History of Bermuda

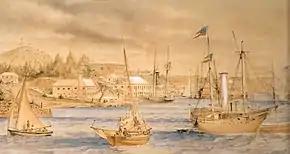
A Confederate blockade runner at anchor at St. George's,

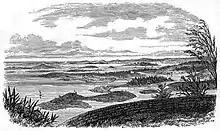
View in the Bermudas, with Hamilton in the distance, 1879

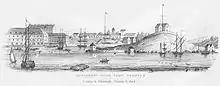
An engraving of the HM Dockyard on Ireland Island, Bermuda, , by Thomas Chisholm Jack

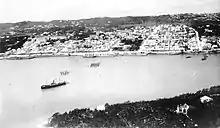
Hamilton Harbour in the mid-1920s.

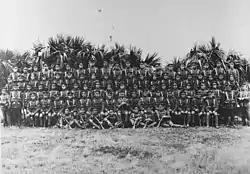
The Bermuda Volunteer Rifle Corps' First Contingent, raised in 1914 to serve in Belgium and France. By the war's end, the First and Second BVRC contingents together had lost over 75% of their combined strength.

Following the American Revolution and the loss of Britain's ports in its former continental colonies, Bermuda was also used as a stopover point between Canada and Britain's Caribbean possessions, and assumed a new strategic prominence for the Royal Navy. Hamilton, a centrally located port founded in 1790, became the seat of government in 1815. This was partly resultant from the Royal Navy having invested twelve years, following American independence, in charting Bermuda's reefs. It did this in order to locate the deepwater channel by which shipping might reach the islands in, and at the West of, the Great Sound, which it had begun acquiring with a view to building a naval base. However, that channel also gave access to Hamilton Harbour.